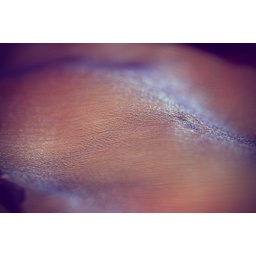
over the hill to grandmother's house